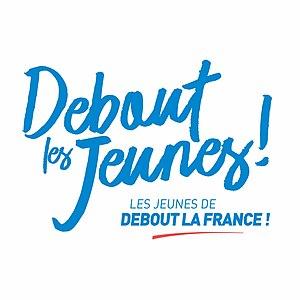
Logo de Debout les Jeunes
Debout la France est un parti politique français, fondé en novembre 2008 par son actuel président Nicolas Dupont-Aignan sous le nom de Debout la République et devenu Debout la France en octobre 2014.